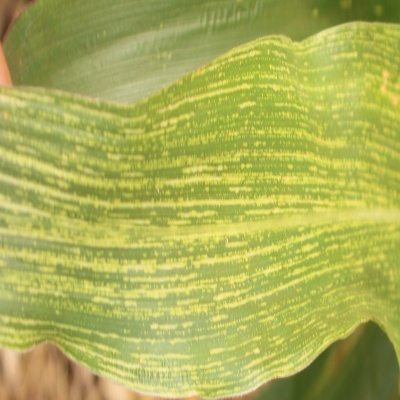
Crop: Maize
Condition: streak virus